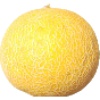
Label: Cantaloupe 1